USS Seawolf (SSN-575)

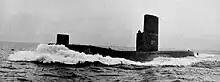
USS "Seawolf"

"Seawolf"'s keel was laid down 7 September 1953, by the Electric Boat division of General Dynamics Corporation in Groton, Connecticut. She was launched on 21 July 1955 sponsored by Mary Elizabeth (Thomas) Cole, wife of New York Congressman W. Sterling Cole, and commissioned on 30 March 1957.